Steyr ACR

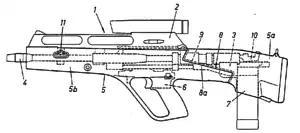
Steyr ACR layout schematic

The Steyr ACR has some superficial resemblance to the Steyr AUG, although it is rounder and the barrel is covered for almost its entire length, as opposed to the AUG where much of the barrel was exposed. Like the AUG, the ACR is a bullpup design with the 24-round magazine located quite close to the buttstock of the gun. The stock was "split" from the magazine forward to a location just below the sights to open for cleaning. An optical sight was included as a standard feature.